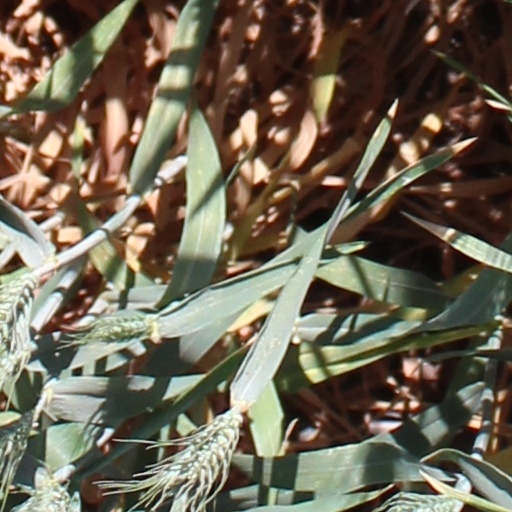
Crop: wheat